Pigeon racing

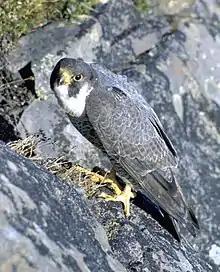
The peregrine falcon is a major predator of racing pigeons.

Pigeon racing is the sport of releasing specialized, trained homing pigeons, which then return to their homes over a carefully measured distance. The time it takes the animal to cover the specified distance is measured and the bird's rate of travel is calculated and compared with all of the other pigeons in the race to determine which animal returned at the highest speed.